C16orf78

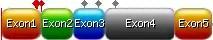
Diagram of C16orf78 protein with ubiquitination sites marked in red and phosphorylation sites marked in gray.

Predictions of C16orf78's secondary structure consist primarily of alpha helices and coiled coils. Phyre2 also predicted C16orf78 is primarily helical, but 253 of 265 amino acids were modeled "ab initio" so the confidence of the model is low.